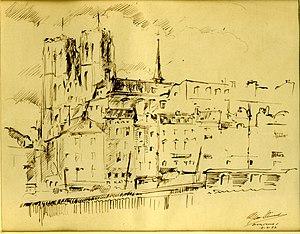
Gauthier, premier abbé de Saint-Martin de Laon, disciple de saint Norbert et fondateur régulier de l'abbaye de Parc, initia la communauté naissante de cette abbaye aux règles de l'ordre des Prémontrés jusqu'en 1132, date à laquelle il retourna en son abbaye d'origine. Il devint évêque de Laon en 1151 et mourut le 5 octobre 1155.
La cathédrale Saints-Michel-et-Gudule, située à Bruxelles en Belgique, est la cocathédrale de l'archidiocèse catholique de Malines-Bruxelles.
La famille Vandive est une famille parisienne originaire de Bruxelles. Elle descend de l'orfèvre Philippe Van Dievoet, baptisé en la collégiale de Sainte-Gudule le 9 janvier 1654, frère du célèbre sculpteur bruxellois Pierre Van Dievoet.